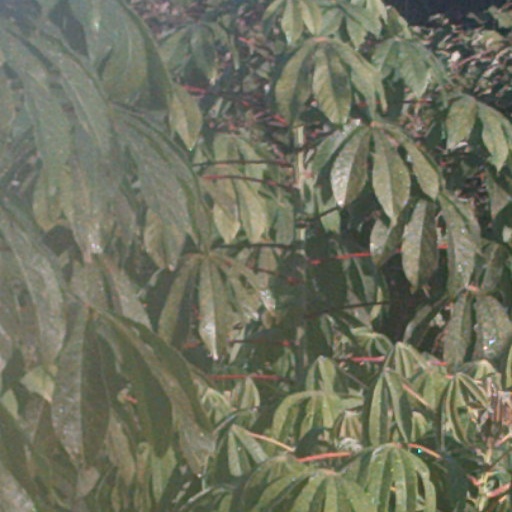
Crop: cassava